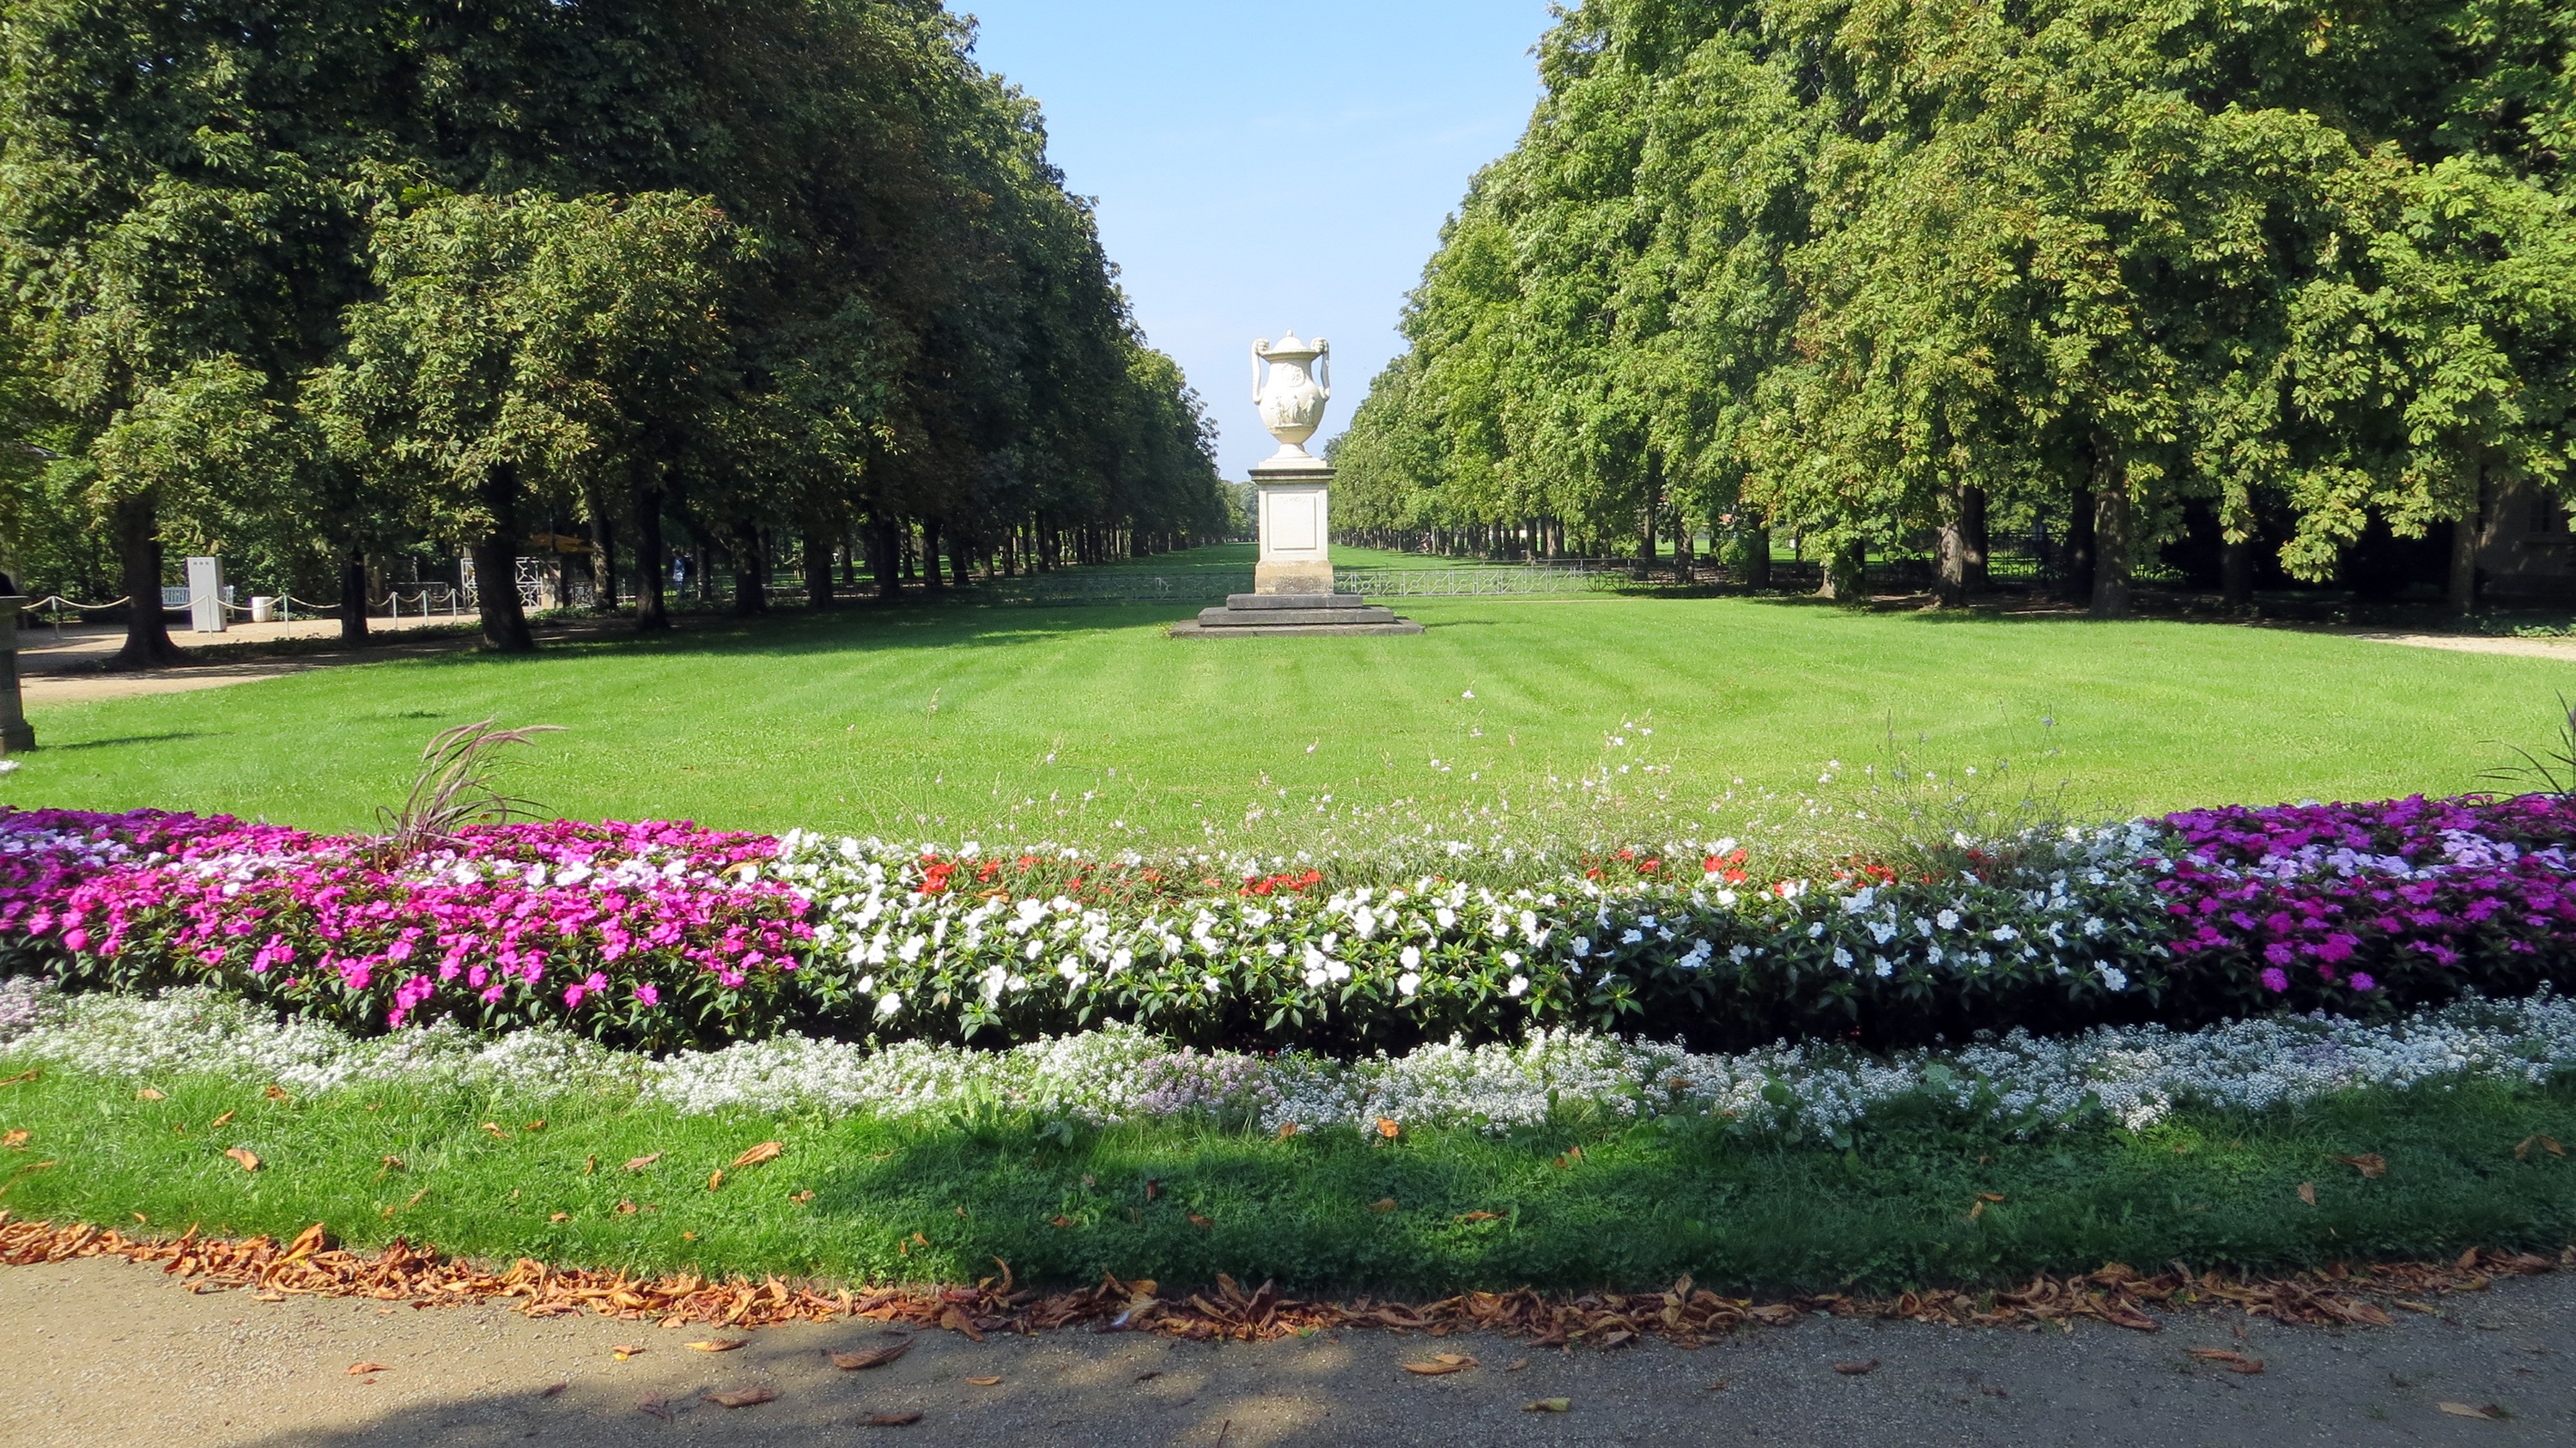
tree, grass, plant, farm, lawn, flower, monument, park, botany, garden, flora, flowers, places of interest, shrub, botanical garden, dresden, castle park, rural area, pillnitz